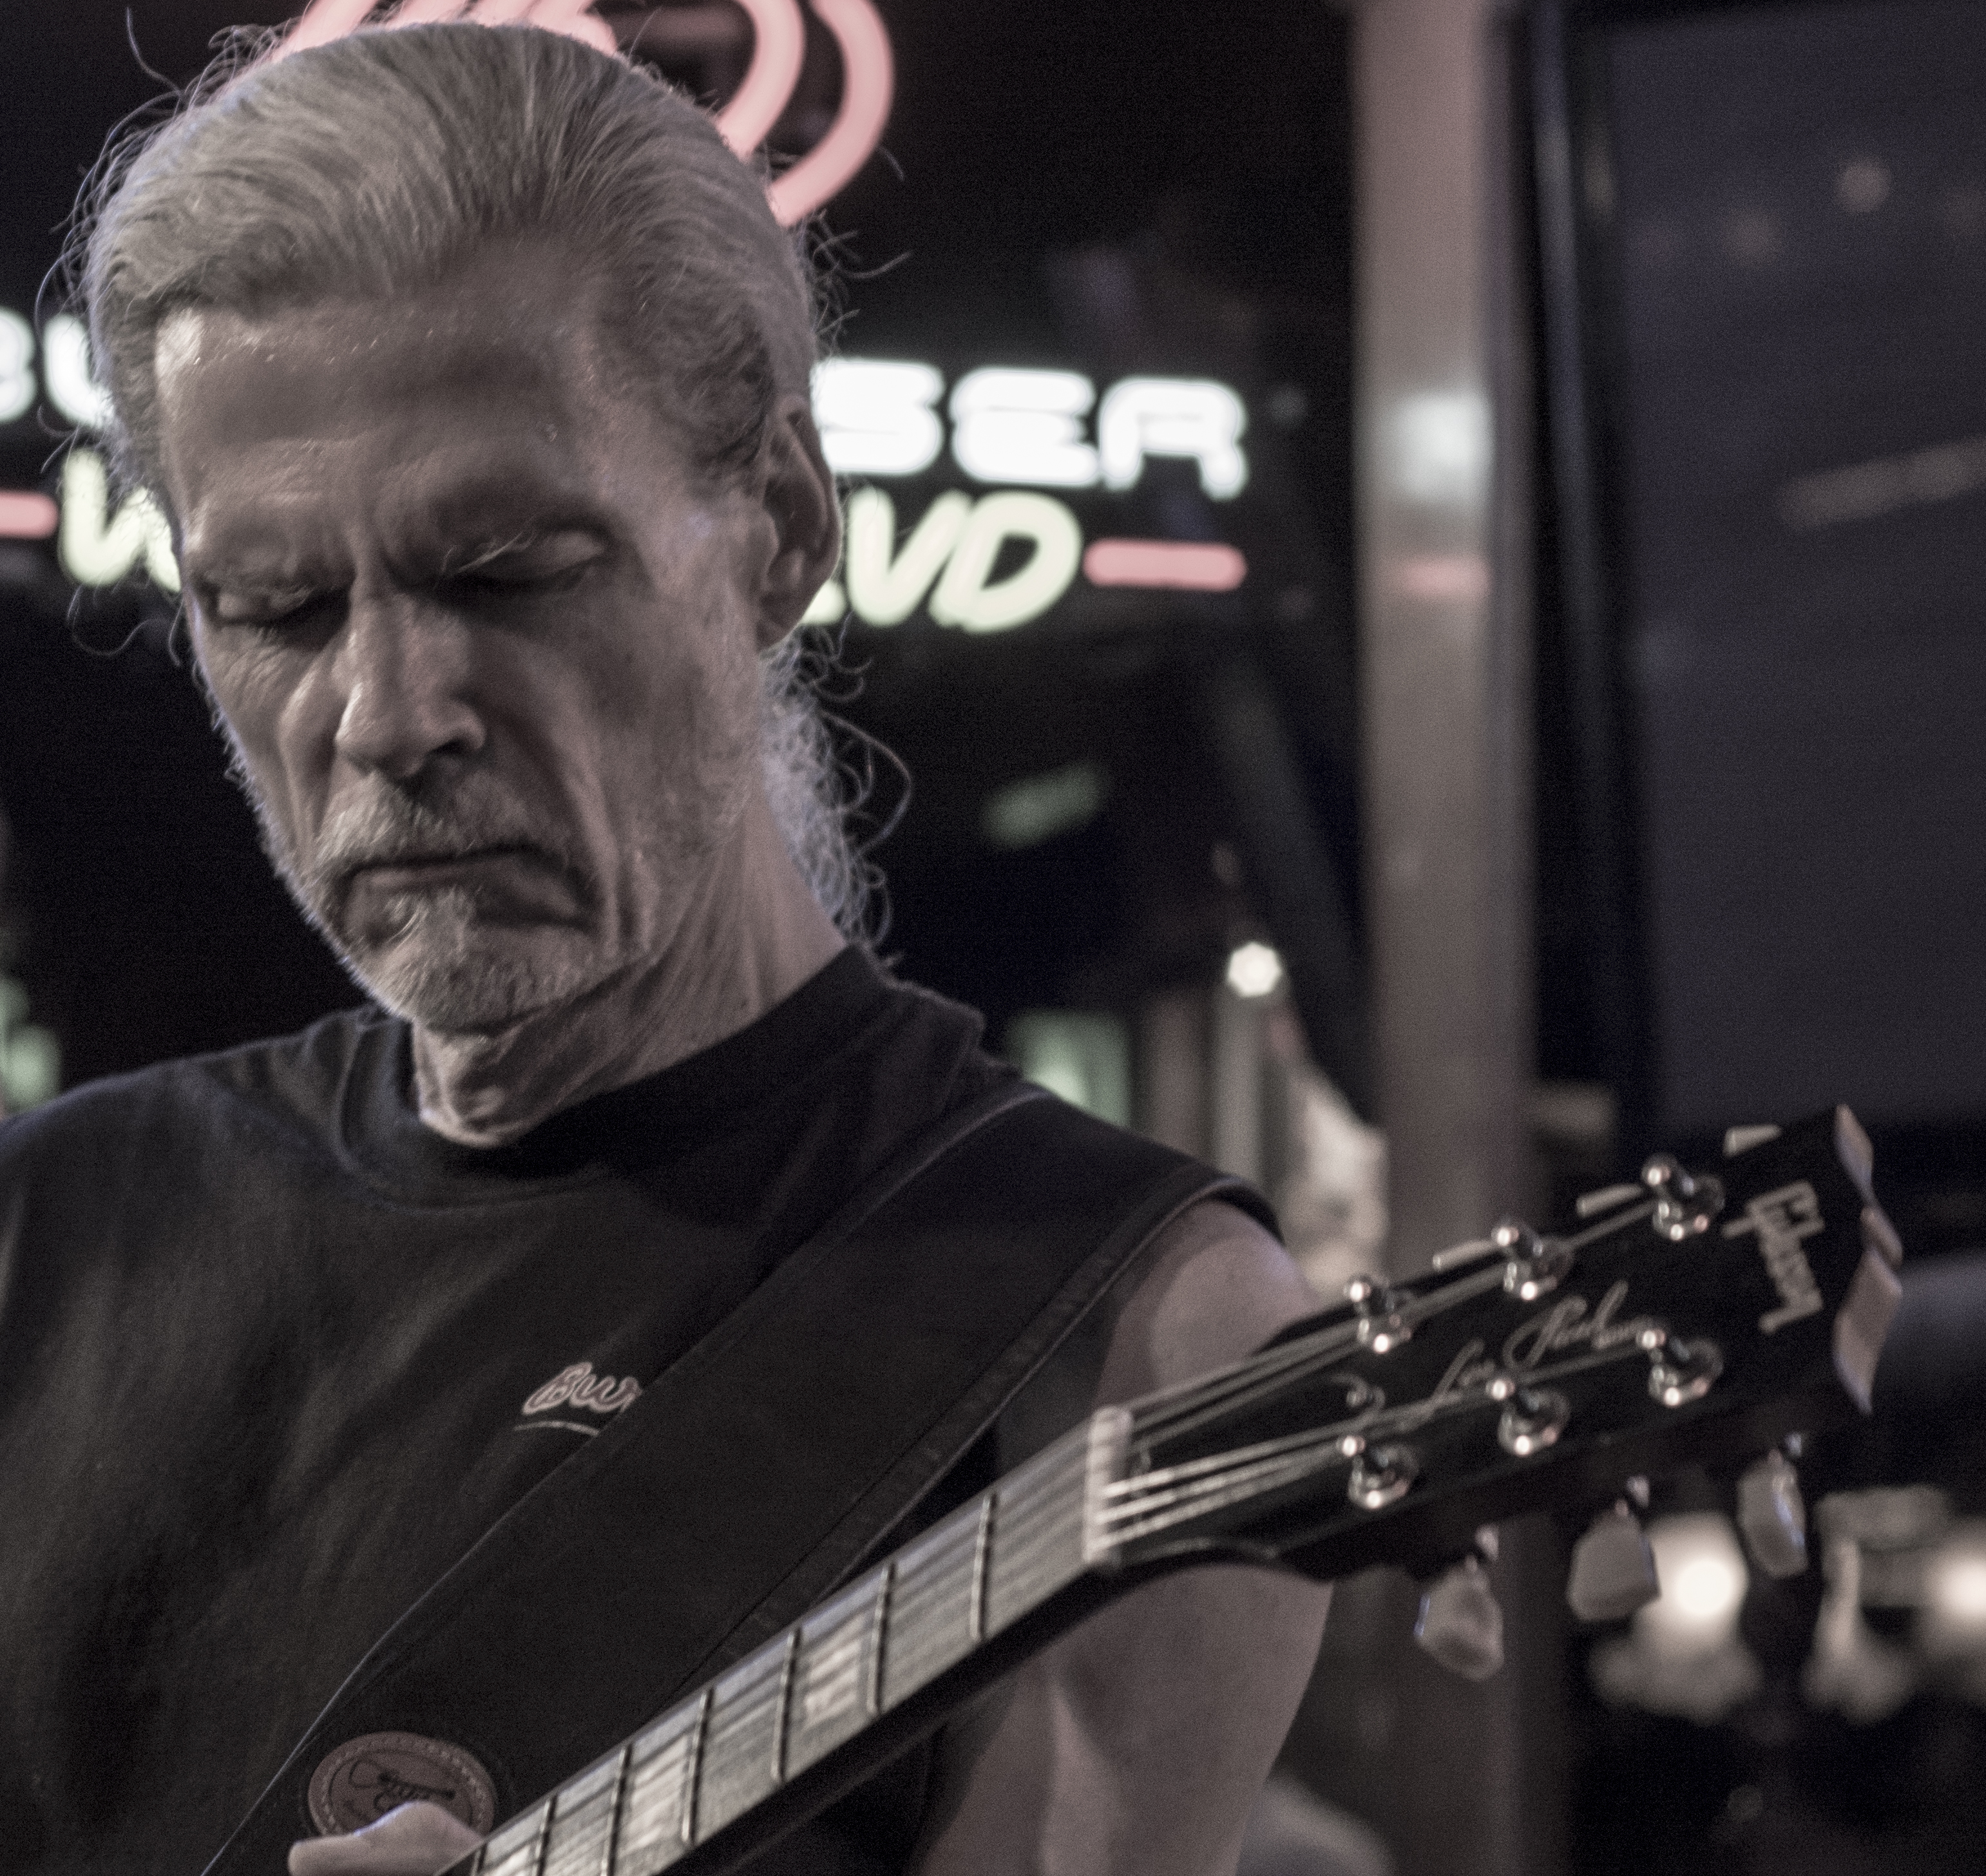
person, music, guitar, concert, musician, performance, bassist, singing, guitarist, losangelesblues, cannedheat, cannedheatvideo, bass guitar, entertainment, singer songwriter